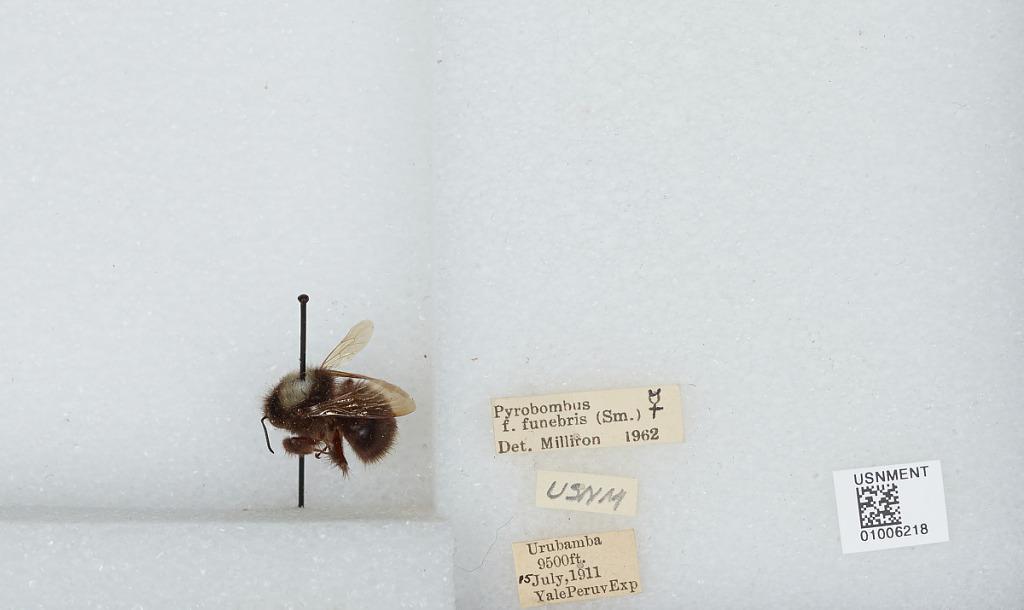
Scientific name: Bombus (Funebribombus) funebris funebris Smith
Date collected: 1911-7-15
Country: Peru
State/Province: Cusco
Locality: Urubamba
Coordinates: -13.3042, -72.1167
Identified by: Milliron